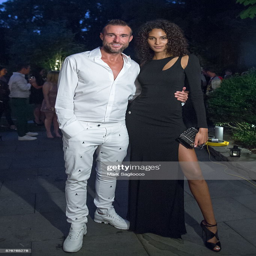
fashion designer and model attends fashion designer .